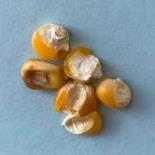
Maize quality: Bad